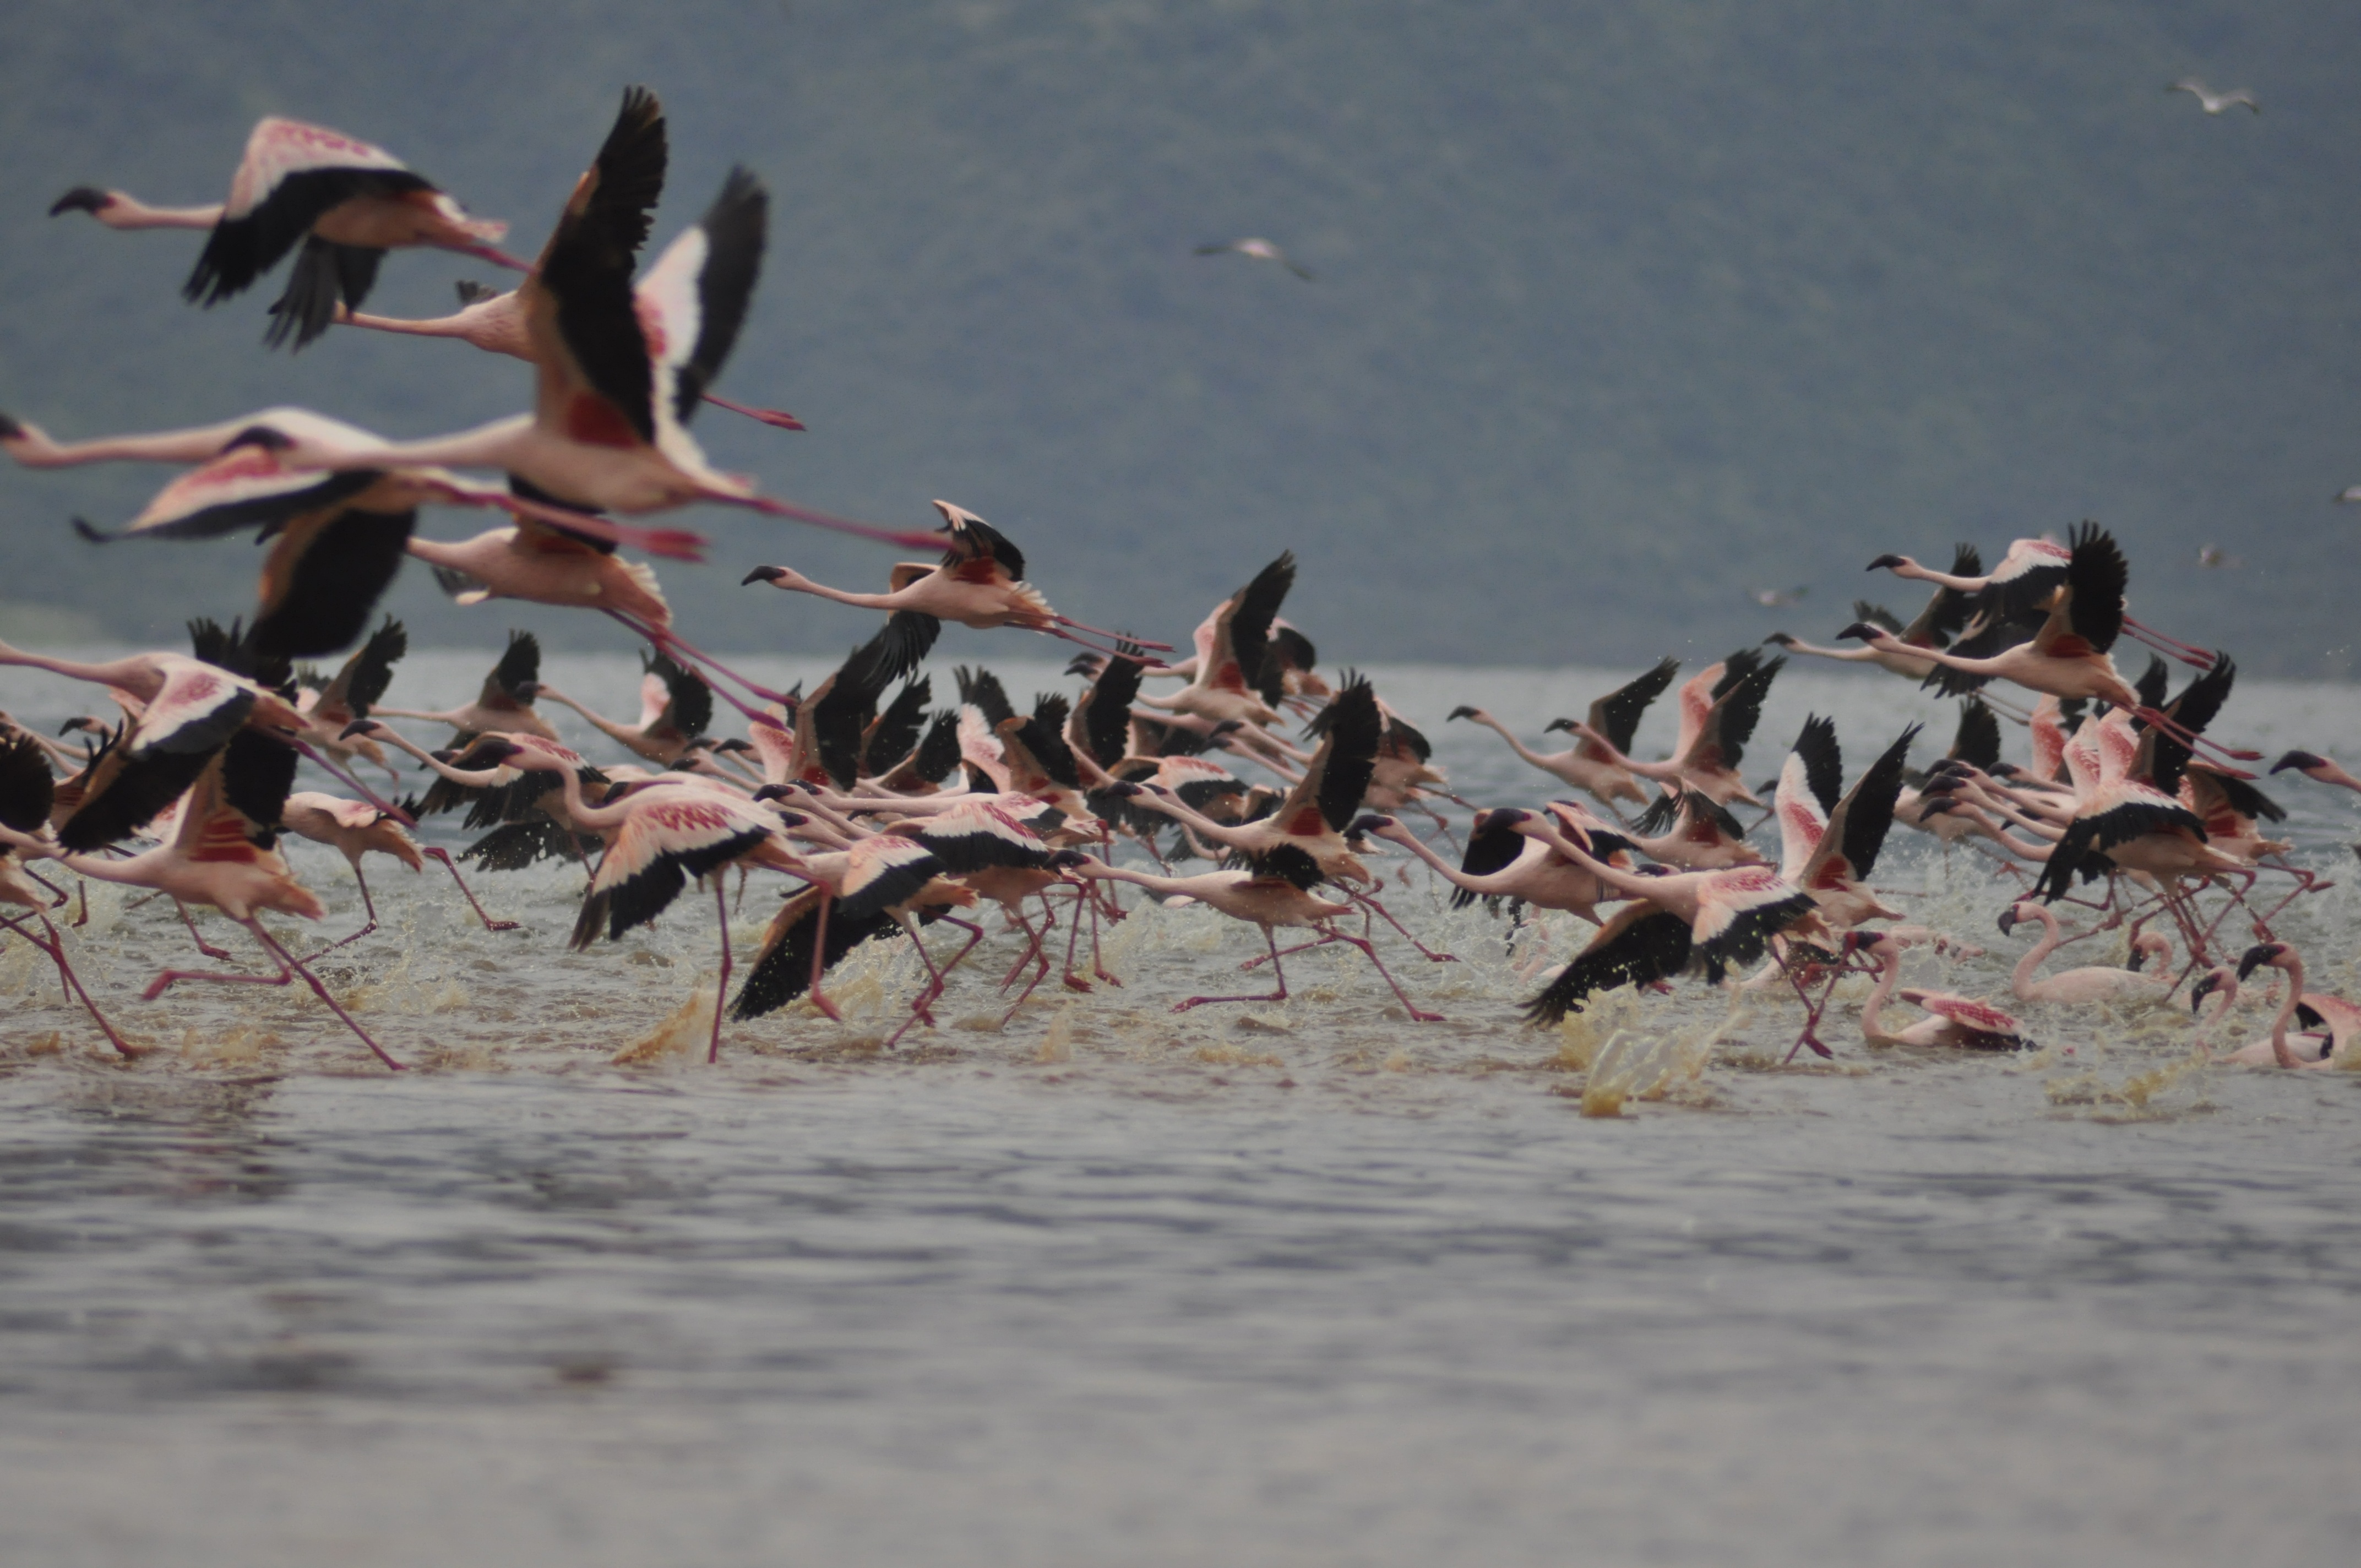
bird, pelican, flying, wildlife, flight, pink, fauna, stork, birds, flamingo, water bird, flamingos, shorebird, animal migration, ciconiiformes